Arignar Anna Zoological Park

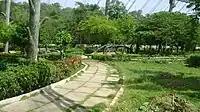
Planted vegetation

In 1980, the state government approved the layout for the zoo and issued additional order to expand the park to by . In 1981, designs were made for the animal enclosures, with the first enclosures completed in 1982. The first animals were moved to the new premises in the same year. The construction of footpaths, roads, staff quarters, and a veterinary hospital were completed in 1983. In 1984, water was diverted from the Palar to augment the water supply. The zoo was opened to public on 24 July 1985, and was named after earlier chief minister Annadurai. The park was expanded in 2000 by to with the addition of a rescue center and school. In 2011, the park underwent a major renovation costing with the expansion of animal enclosures. It also involved the addition of a new entrance, lawns, interactive displays, souvnier shop, ticketing and visitor centers. The Otteri lake in the premises was also cleaned, and improved. , the park spans and is amongst the largest zoos in South Asia.